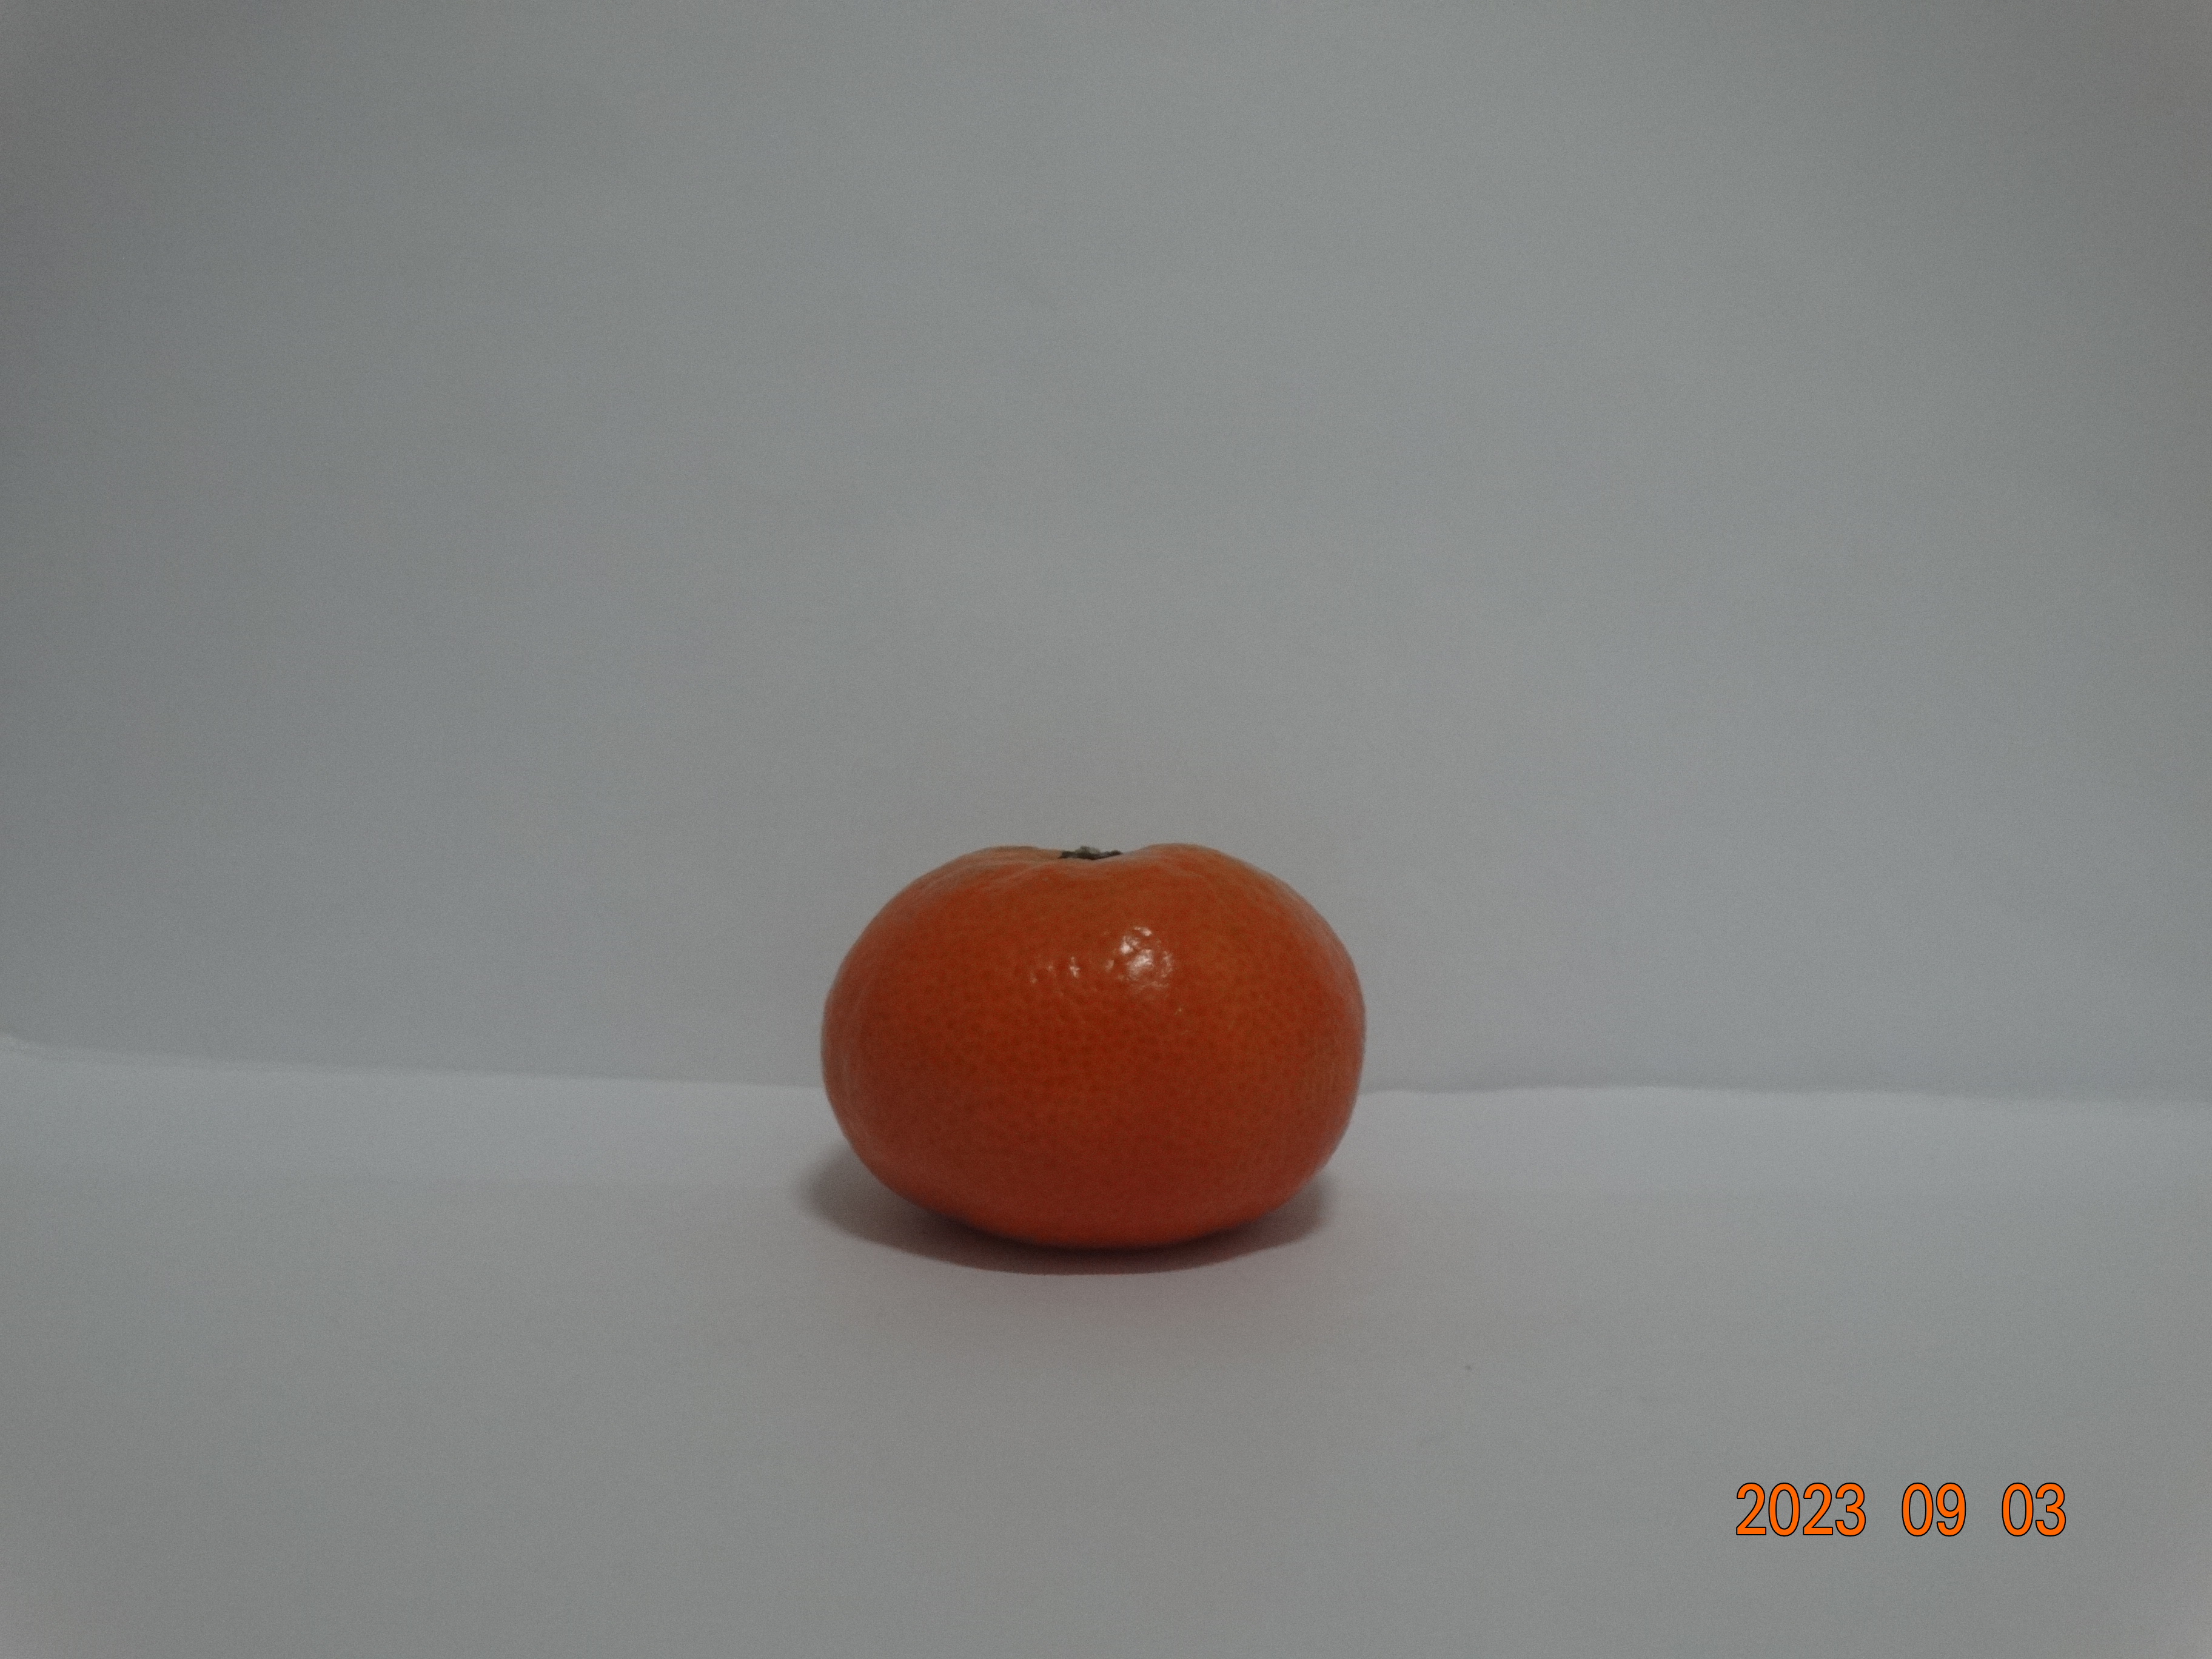
Citrus fruit variety: tangerine